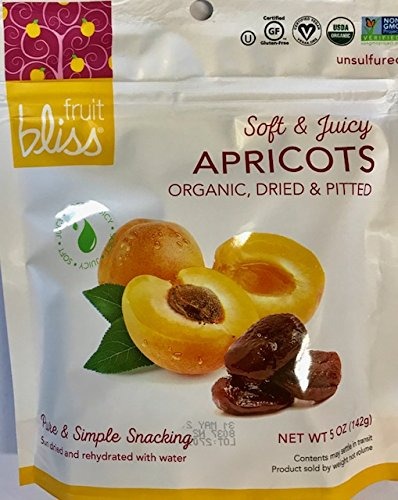
Item Name: Fruit Bliss Organic Fruit Snacks Turkish Apricots -- 5 oz - 2 pc
Product Description: Soft & Juicy Turkish Apricots, Organic, Dried & Pitted
Value: 2.0
Unit: Count

Price: 5.69